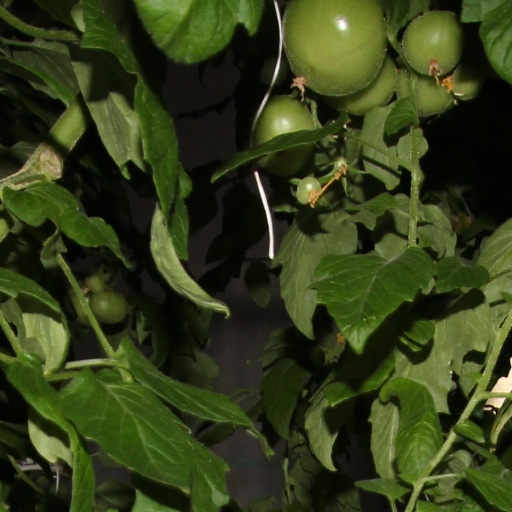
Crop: tomato